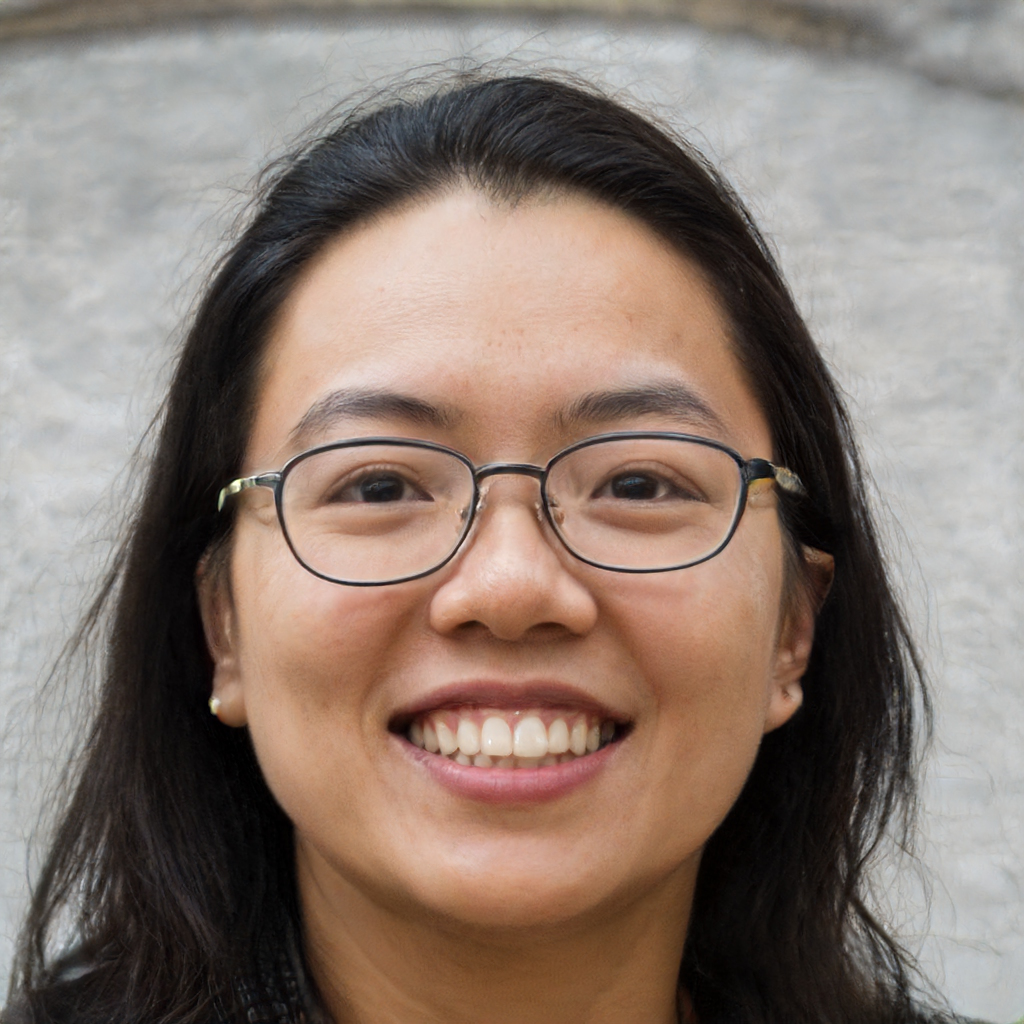
Portrait style: Real Portrait